Early life and career of Joe Biden

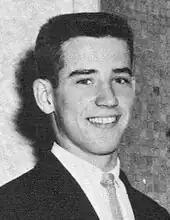
Biden while a student at Archmere Academy in the 1950s

Biden attended the Archmere Academy in Claymont where he was a standout halfback/wide receiver on the high school football team. Scoring ten touchdowns, he helped lead a perennially losing team to an undefeated season in his senior year. His coach, who would be inducted into the Delaware Sports Hall of Fame, subsequently said of Biden, "He was a skinny kid, but he was one of the best pass receivers I had in 16 years as a coach." Biden played as an outfielder on the school's baseball team as well, becoming a starter in his senior year albeit batting in the bottom half of the order.